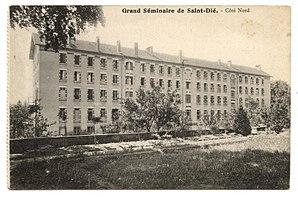
Grand séminaire de Saint-Dié.
Le diocèse de Saint-Dié est une circonscription de l'Église catholique en France. C'est un diocèse érigé en 1777 après que le duché de Lorraine est devenu français. Sa juridiction s'étend sur une partie de l'antique diocèse de Toul, démembré pour l'occasion. Sa juridiction coïncide aujourd'hui avec le département des Vosges. Au 1ᵉʳ janvier 2000, le nombre de paroisses est amené à 57. Elles sont à partir du 1ᵉʳ juillet 2013 au nombre de 48 paroisses réparties en 14 communautés de paroisses.
Pierre-Alphonse-Gabriel Foucault, né le 24 mars 1843 à Senonches, mort le 26 mai 1930 à Saint-Dié, est un évêque catholique français, archevêque-évêque de Saint-Dié de 1893 à 1930.